Brescia

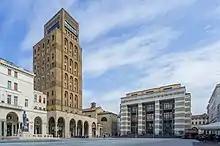
Piazza della Vittoria, example of Italian rationalism, built between 1927 and 1932 by the architect Marcello Piacentini

In the Napoleonic era, Brescia was part of the various revolutionary republics and then of the Napoleonic Kingdom of Italy after Napoleon became Emperor of the French. After the end of the Napoleonic era in 1815, Brescia was annexed to the Austrian puppet state known as the Kingdom of Lombardy–Venetia.